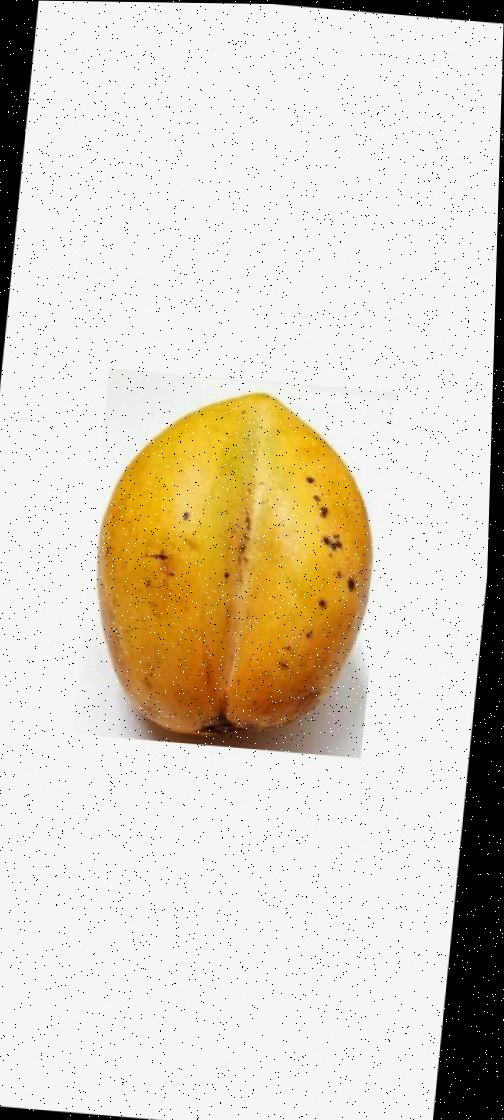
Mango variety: Bari-11